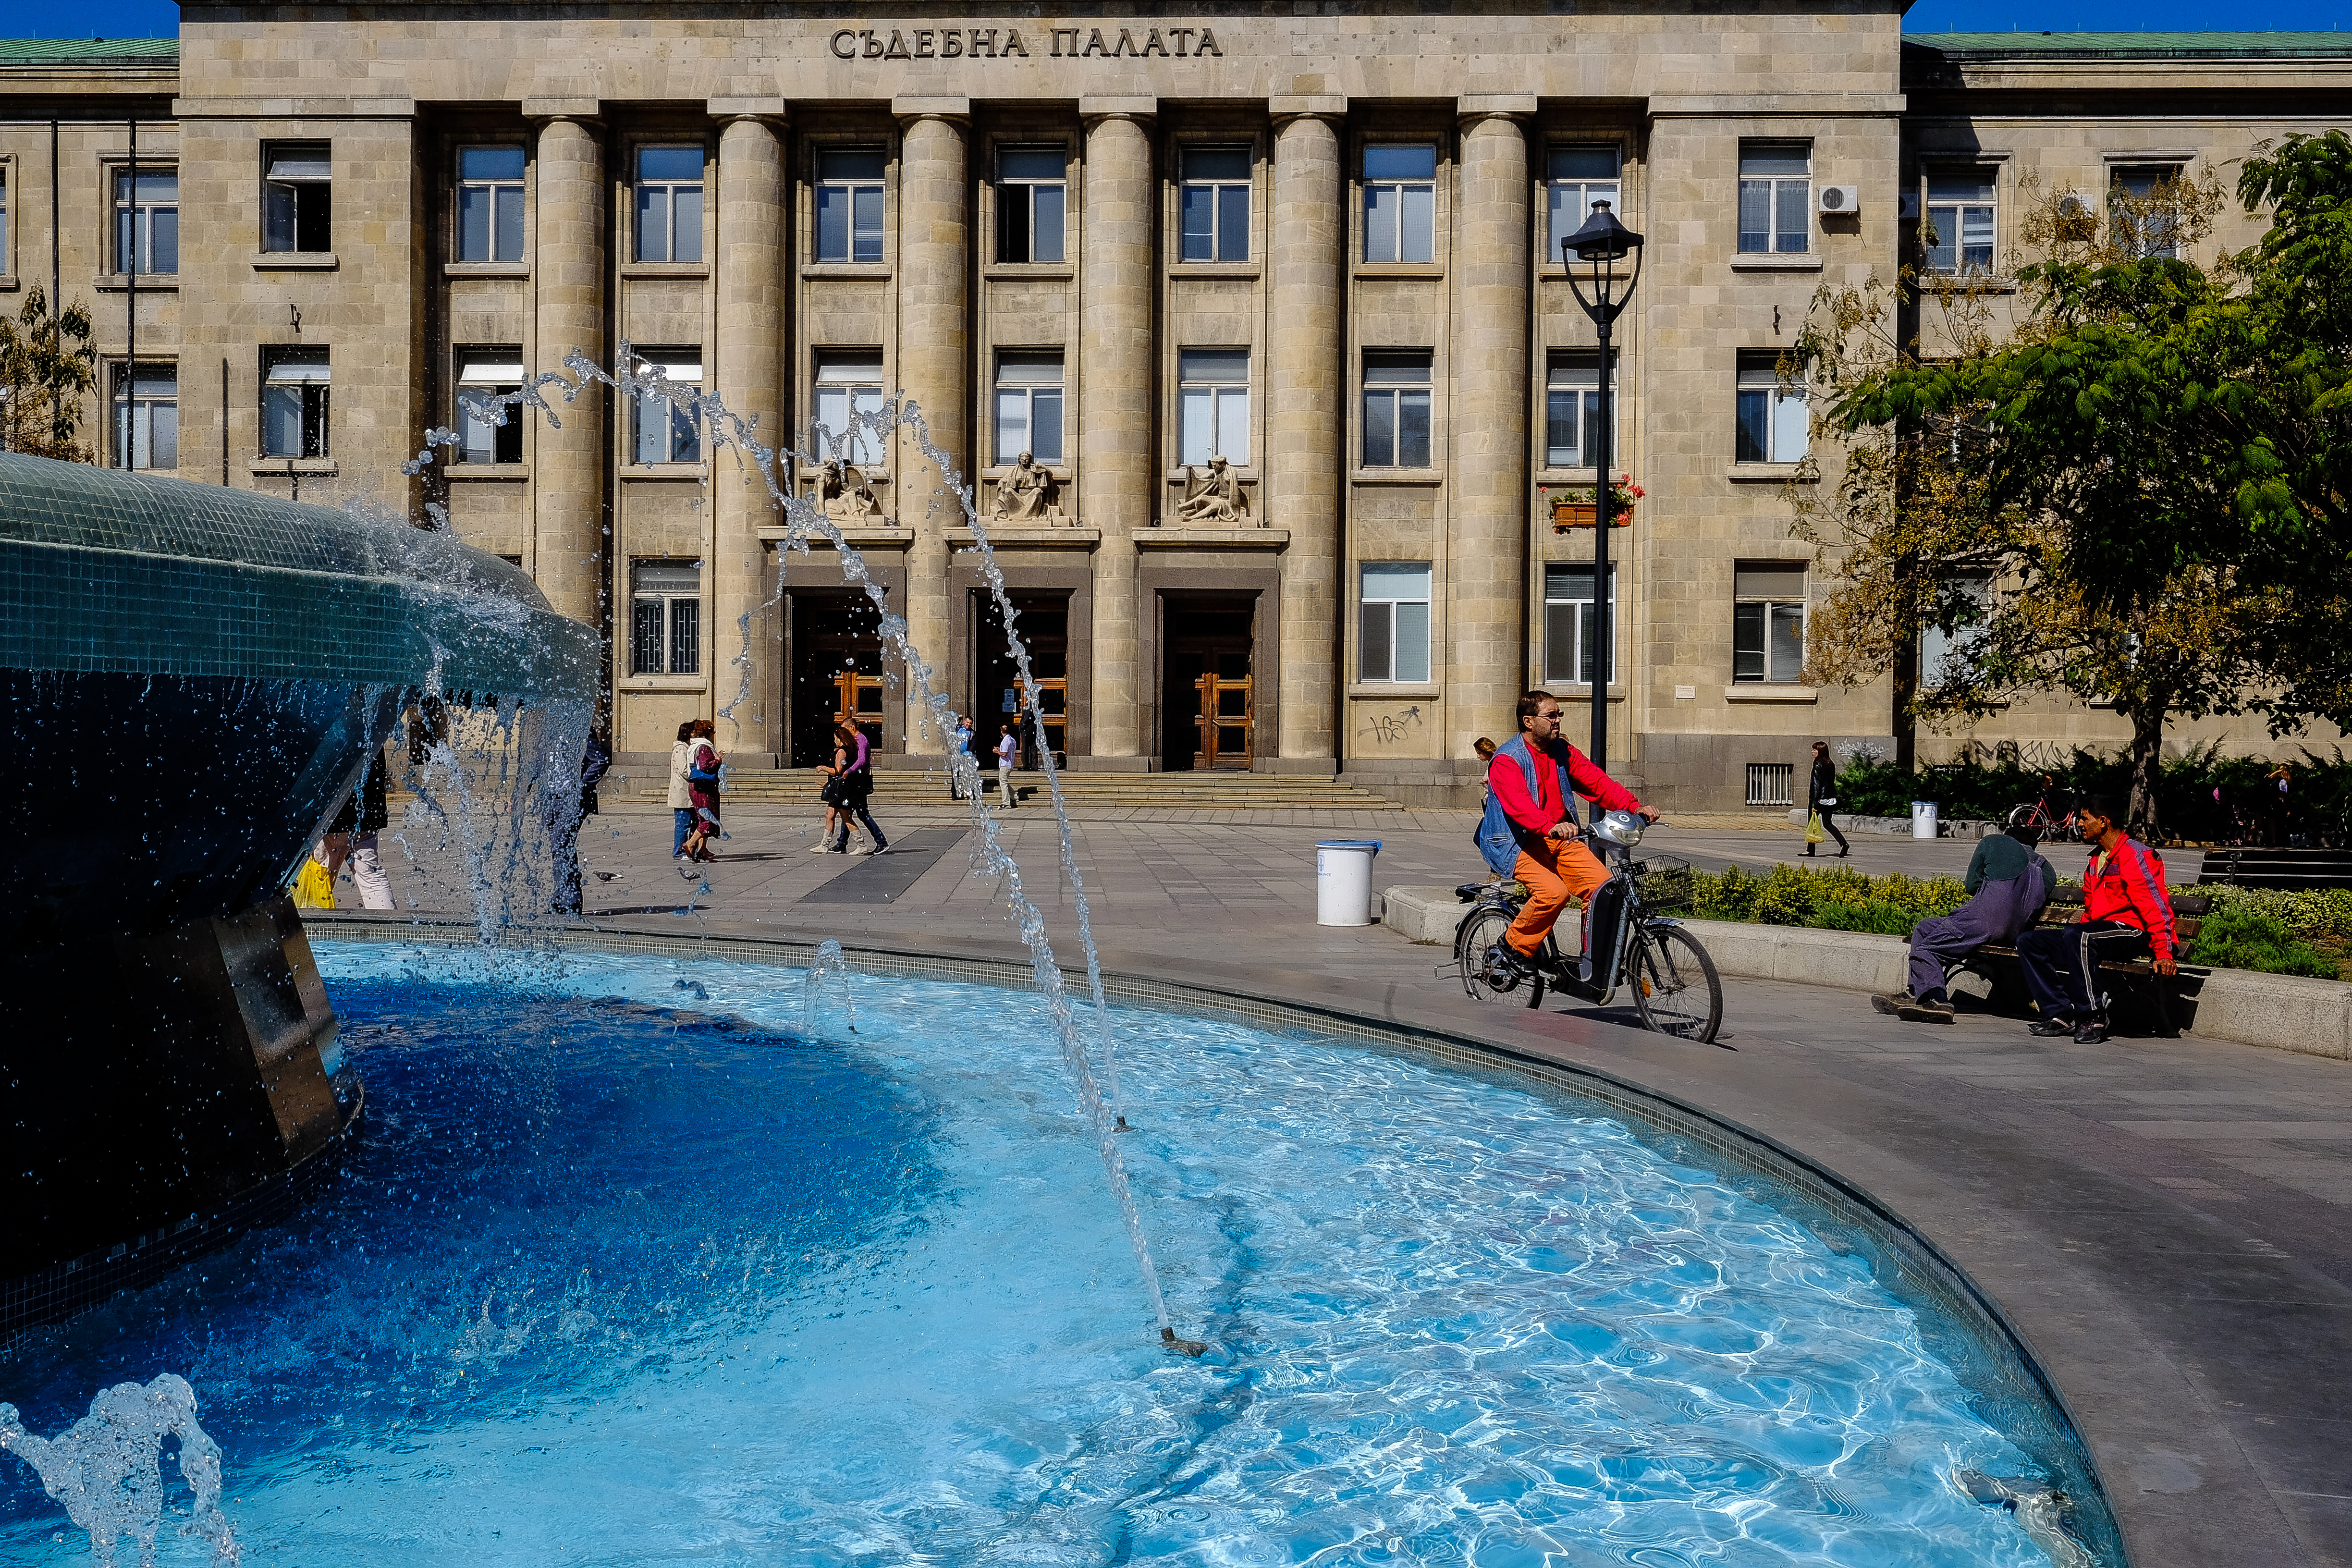
street, city, urban, vacation, travel, swimming pool, leisure, stadt, fountain, heritage, estate, water feature, kulturerbe, reisen, kultur, russe, bulgarien, rusebulgaria